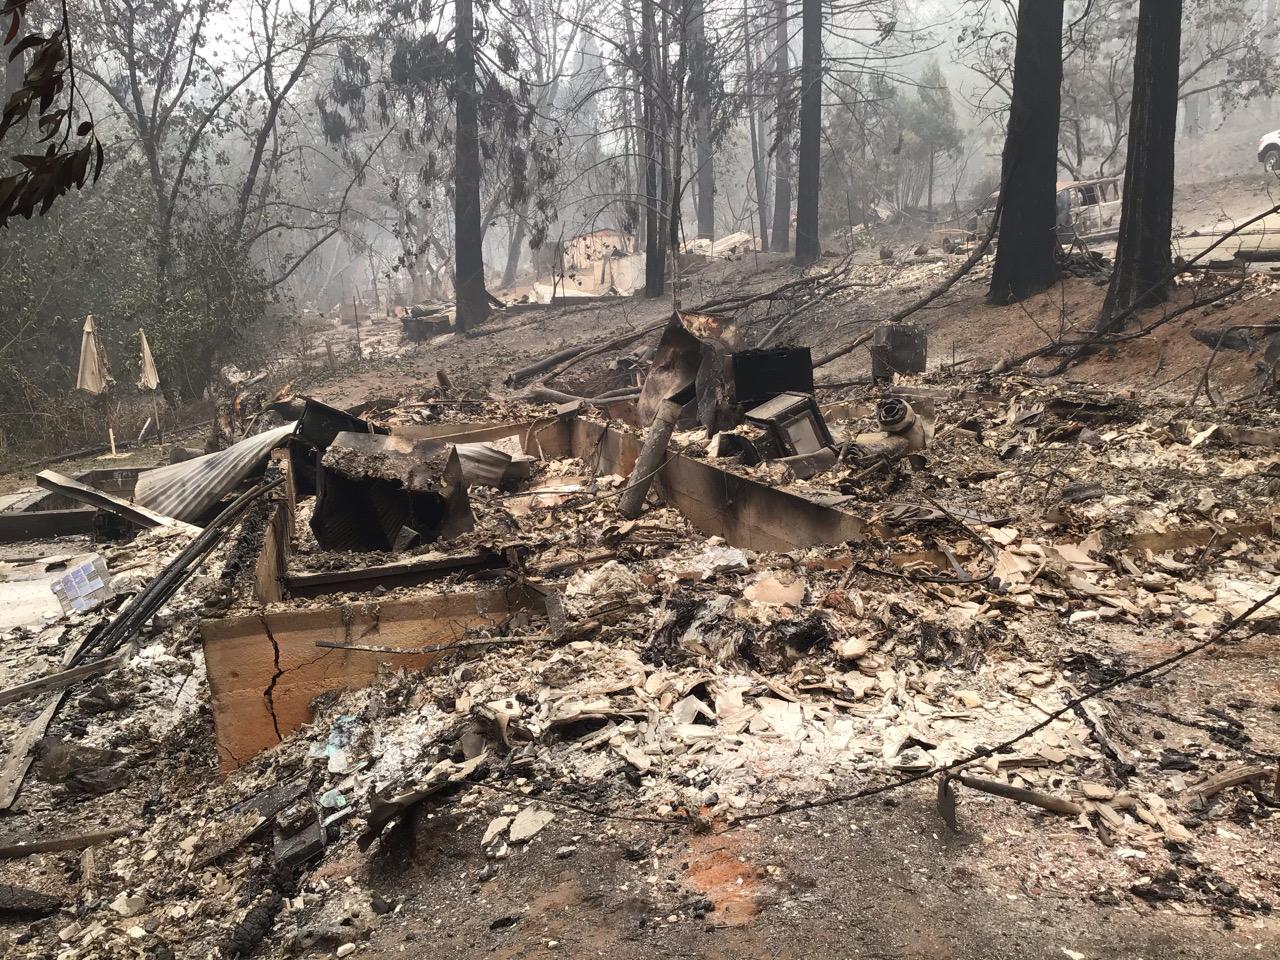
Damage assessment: destroyed